UIAFA

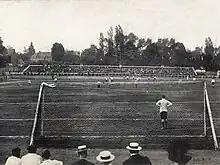
Stadium de Roubaix during the 1911 Great European Tournament.

In 1907 there was a split in English football between the Amateur Football Association (AFA) and the Football Association (FA) during the conflict between amateurism and professionalism. The AFA tried to join FIFA, but was not admitted. In solidarity, the "Union des sociétés françaises de sports athlétiques" (USFSA), which in that moment was the French FIFA member, left the organization, being replaced by the "Comité français interfédéral" (CFI).